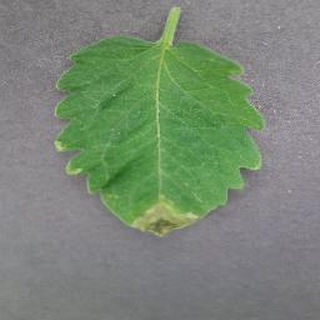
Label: tomato_late_blight